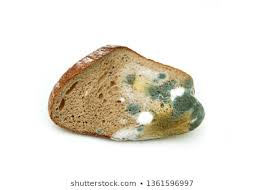
Label: trash